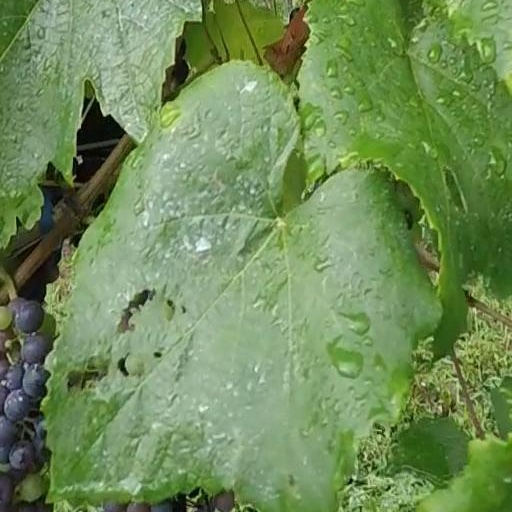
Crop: grape